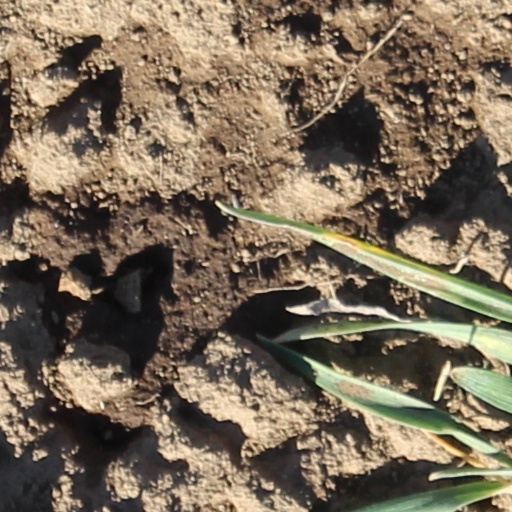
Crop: wheat